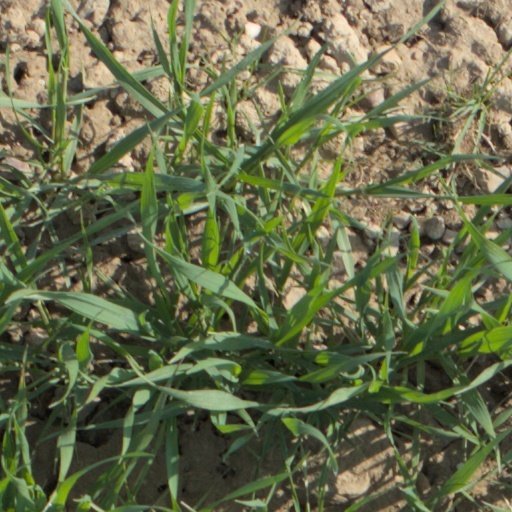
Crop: wheat